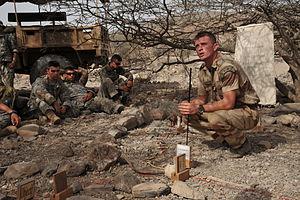
Le 5ᵉ régiment interarmes d'outre-mer est un régiment mixte de l'Armée de terre française.